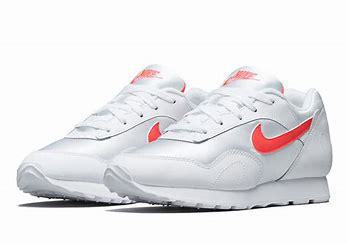
Brand: Nike
Model: Outburst